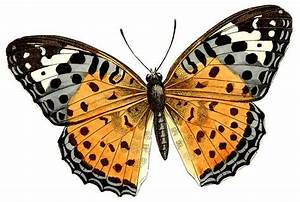
Label: farfalla